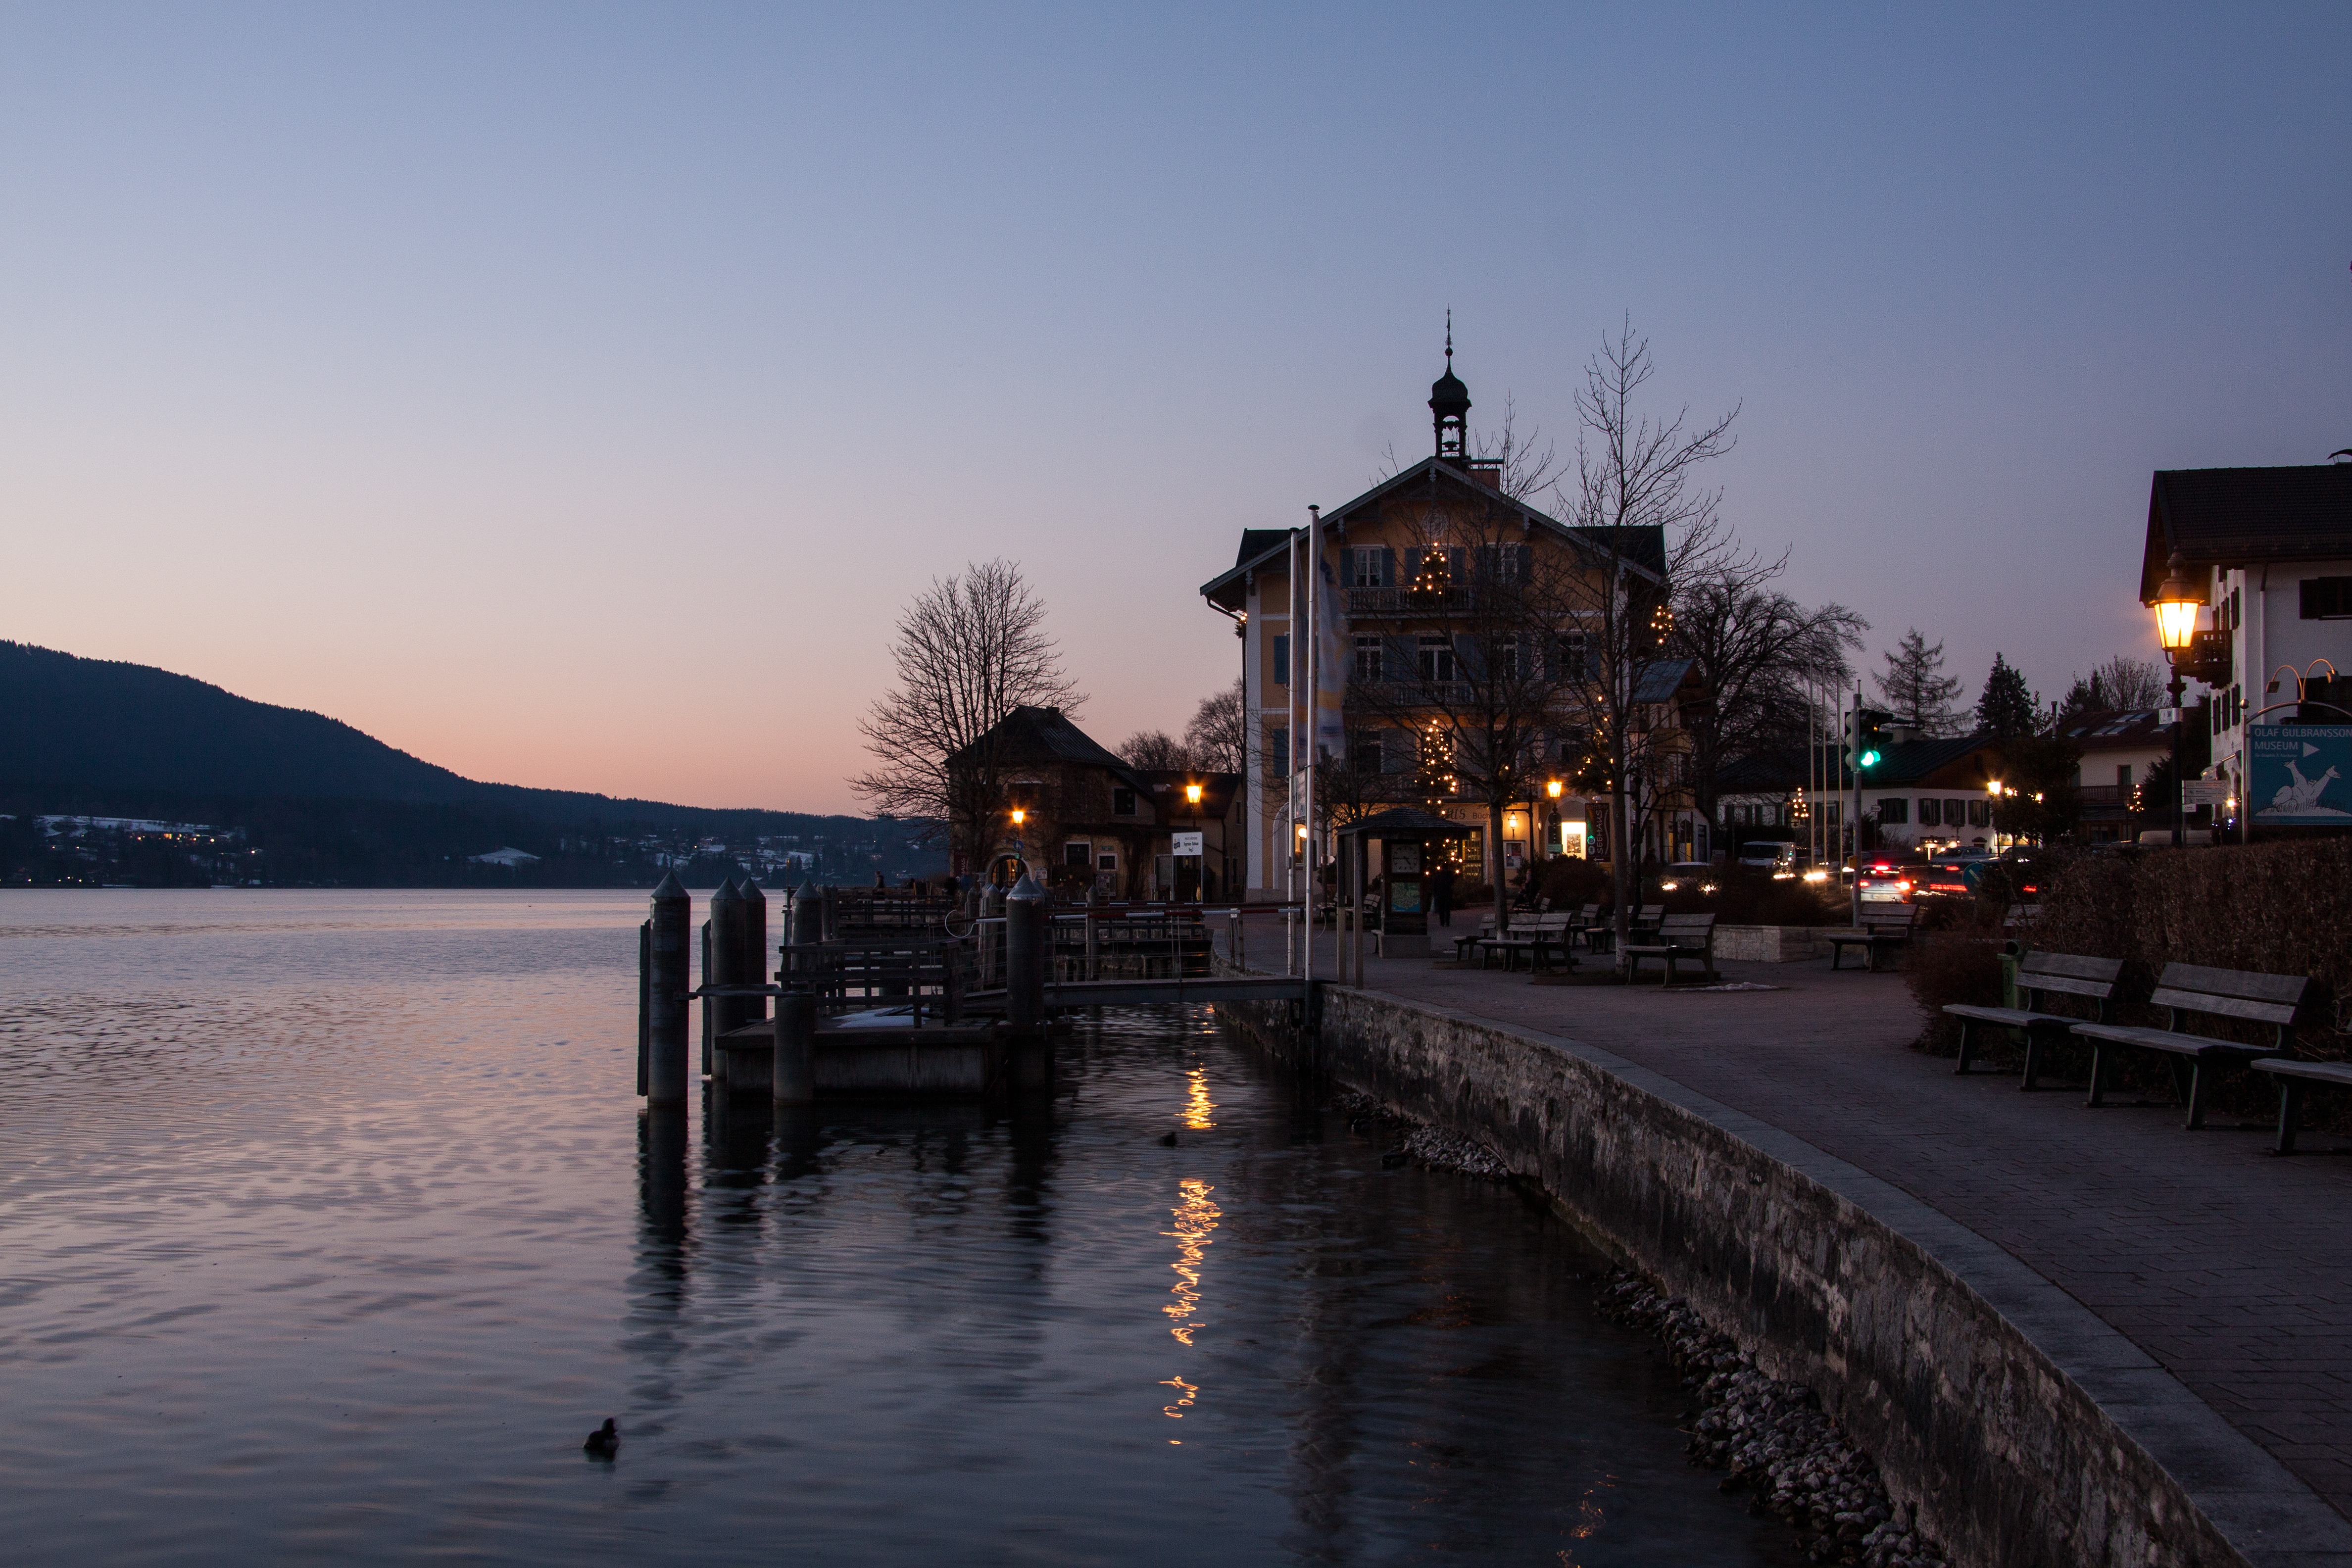
landscape, sea, water, nature, snow, winter, sky, sunset, night, morning, town, dawn, pier, river, cityscape, dusk, evening, reflection, blue, rest, christmas tree, waterway, bank, promenade, mirroring, town hall, christmas lights, street lanterns, landing stage